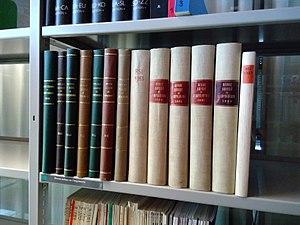
La Revue suisse de l'imprimerie est une revue consacrée à la typographie, au graphisme et aux procédés d'impression. Elle fut éditée de 1923 jusqu'en 2014. En 1948, la RSI fusionne avec son homologue de Suisse alémanique Typografische Monatsblätter pour devenir une revue bilingue, TM-RSI. La publication s'achève en 2014.